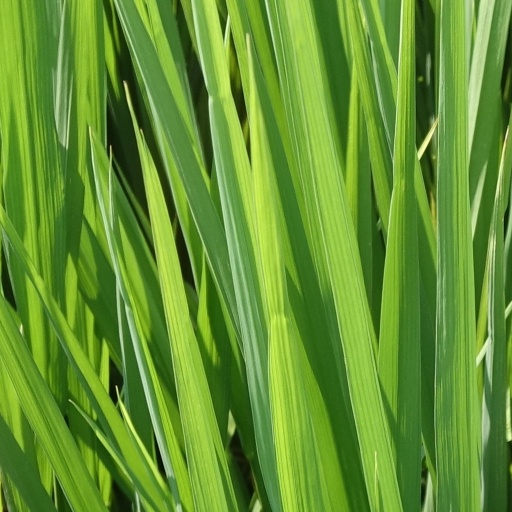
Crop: rice